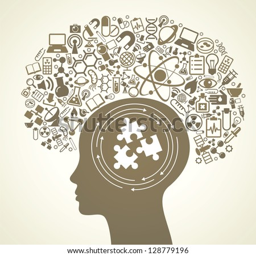
human head and science icons .